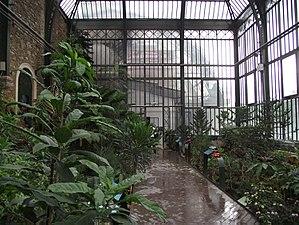
Serre de Nouvelle-Calédonie (ancienne «
Les grandes serres du Jardin des plantes forment un ensemble de cinq serres à armature métallique alignées, construites entre 1836 et 2010 dans le Jardin des plantes, à Paris. Faisant partie du Muséum national d'histoire naturelle, elles servent à conserver et acclimater les plantes ramenées des voyages des naturalistes, mais aussi à faire découvrir au public les espèces exotiques.